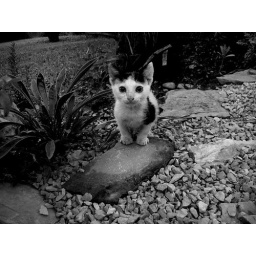
cute cat in Bosnia